Monte Camulera

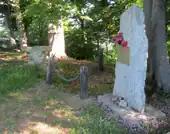
Memorial tablet to the fallen partisans

A stone plaque in memory of five fallen partisans is located not faraway from the summit of the mountain, on the slopes facing Bormida di Millesimo valley. In November 29 of 1944 Angelo Bevilacqua, Actis Grande Stelio, Giacomo Pesce, Vincenzo Girello, Roberto De Cicco e Marino Risaliti were captured by fascist troops of the "Black Brigades". After being interrogated and tortured they were shot dead by a firing squad on the spot. Their corpses were retrieved by inhabitants of the area and are now buried in the Zinola graveyard (Savona). Veteran associations use to organize visits to the memorial and other initiatives to remember the fallen partisans.